French Forces in Berlin

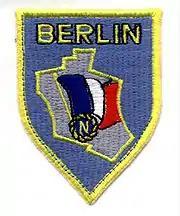
Badge of the "Forces Françaises à Berlin"

The French Forces in Berlin were the units of the French Armed Forces stationed since 1945 until the end of the Cold War-era in West Berlin, according to the agreements of the Yalta Conference and Potsdam Conference. The troops were the French counterparts to the United States' Berlin Brigade and the United Kingdom's Berlin Infantry Brigade in the city.